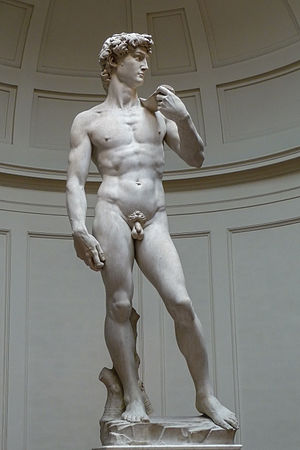
David (Michelangelo)
Michelangelos David
David er Michelangelos marmorstatue af hyrden David. Statuen forestiller David, før han skal i den tilsyneladende umulige kamp mod kæmpen Goliat.